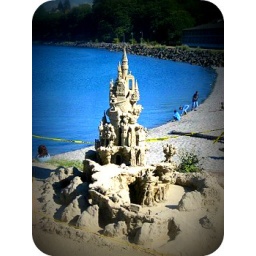
sand castle in port angeles, wa